Tomáš Vychodil

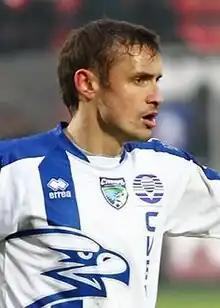
Vychodil playing for Sibir Novosibirsk

After playing in the Czech Republic and declining an offer from German club Darmstadt, Vychodil left for Russia to further his career with Kristall Smolensk, signing after a trial through former UNEX Uničov coach Alexandr Bokij.